National Cycle Route 23

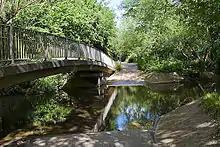
NCR 23 passes through this ford, but the footbridge presents an alternative route

NCR 23 follows a cycle path alongside Stoneham Lane until it reaches North Stoneham House having passed the Concorde Club. At this point NCR 23 swings left, crossing Stoneham Lane and through a ford of Monks Brook on Doncaster Drove. The route follows the lane between Lakeside Country Park to the north and the University of Southampton sports ground to the south, emerging at Wide Lane to follow a shared use path alongside the road. The route continues to follow Wide Lane southwards, past Southampton Airport (Parkway) railway station and the site of the former Ford Transit factory, reaching the A27 road at a roundabout.